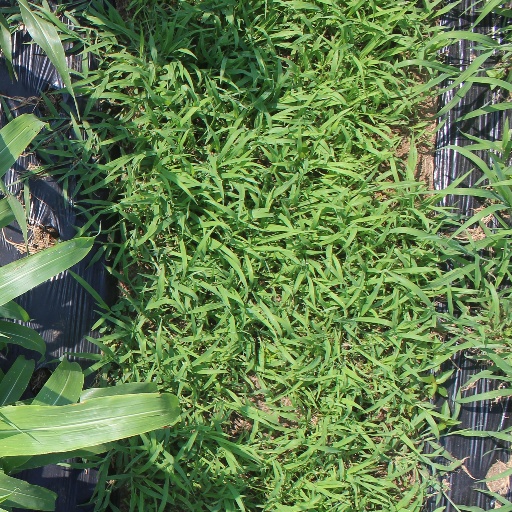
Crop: sorghum